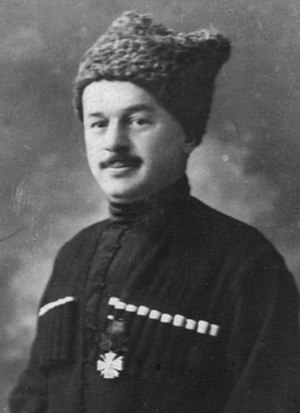
Tapa Tchermoeff
Abdul "Tapa" Midgit Bey Ortsa Tchermoeff var den første og sidste premierminister af Den Bjergrige Republik Nordkaukasus fra 11. maj 1918 indtil hele regeringen blev tvunget i eksil af de invaderende bolsjevikker i 1921. Tchermoeff troede på en forening af det kaukasiske højland som den eneste mulighed for at rede regionen fra bolsjevikkerne og efter denne stats grundlæggelse i 1918, forsøgte Tchermoeff at få den nye republik anerkendt ved forhandlingerne i Versailles efter Første Verdenskrig. I 1921 lykkedes det russerne at tilbageerobre området og Tchermoeff flygtede med den nordkaukasiske regering til udlandet, han døde i Lausanne, Schweiz 1937.